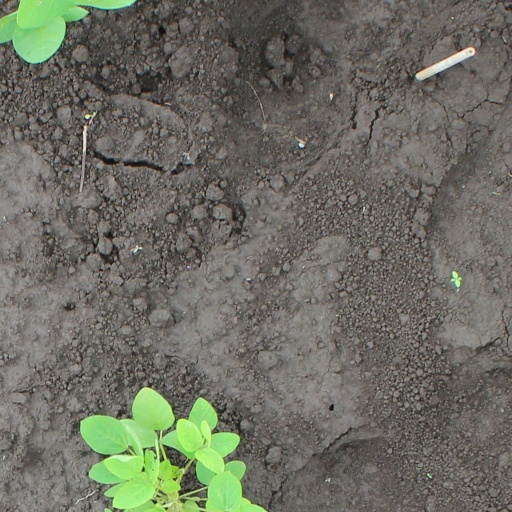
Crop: soybean